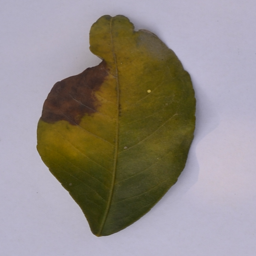
Plant part: leaf
Disease: black_spot